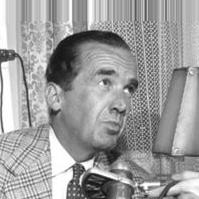
Age: 47